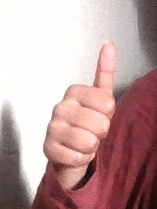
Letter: aleff